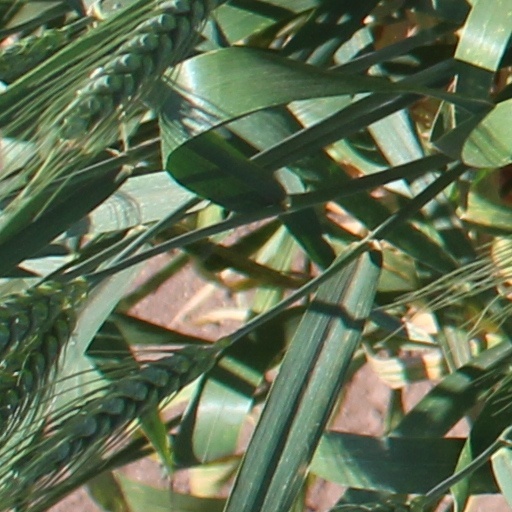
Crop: wheat